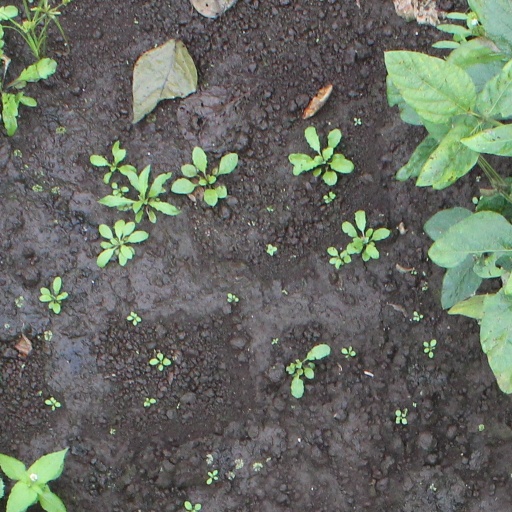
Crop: soybean